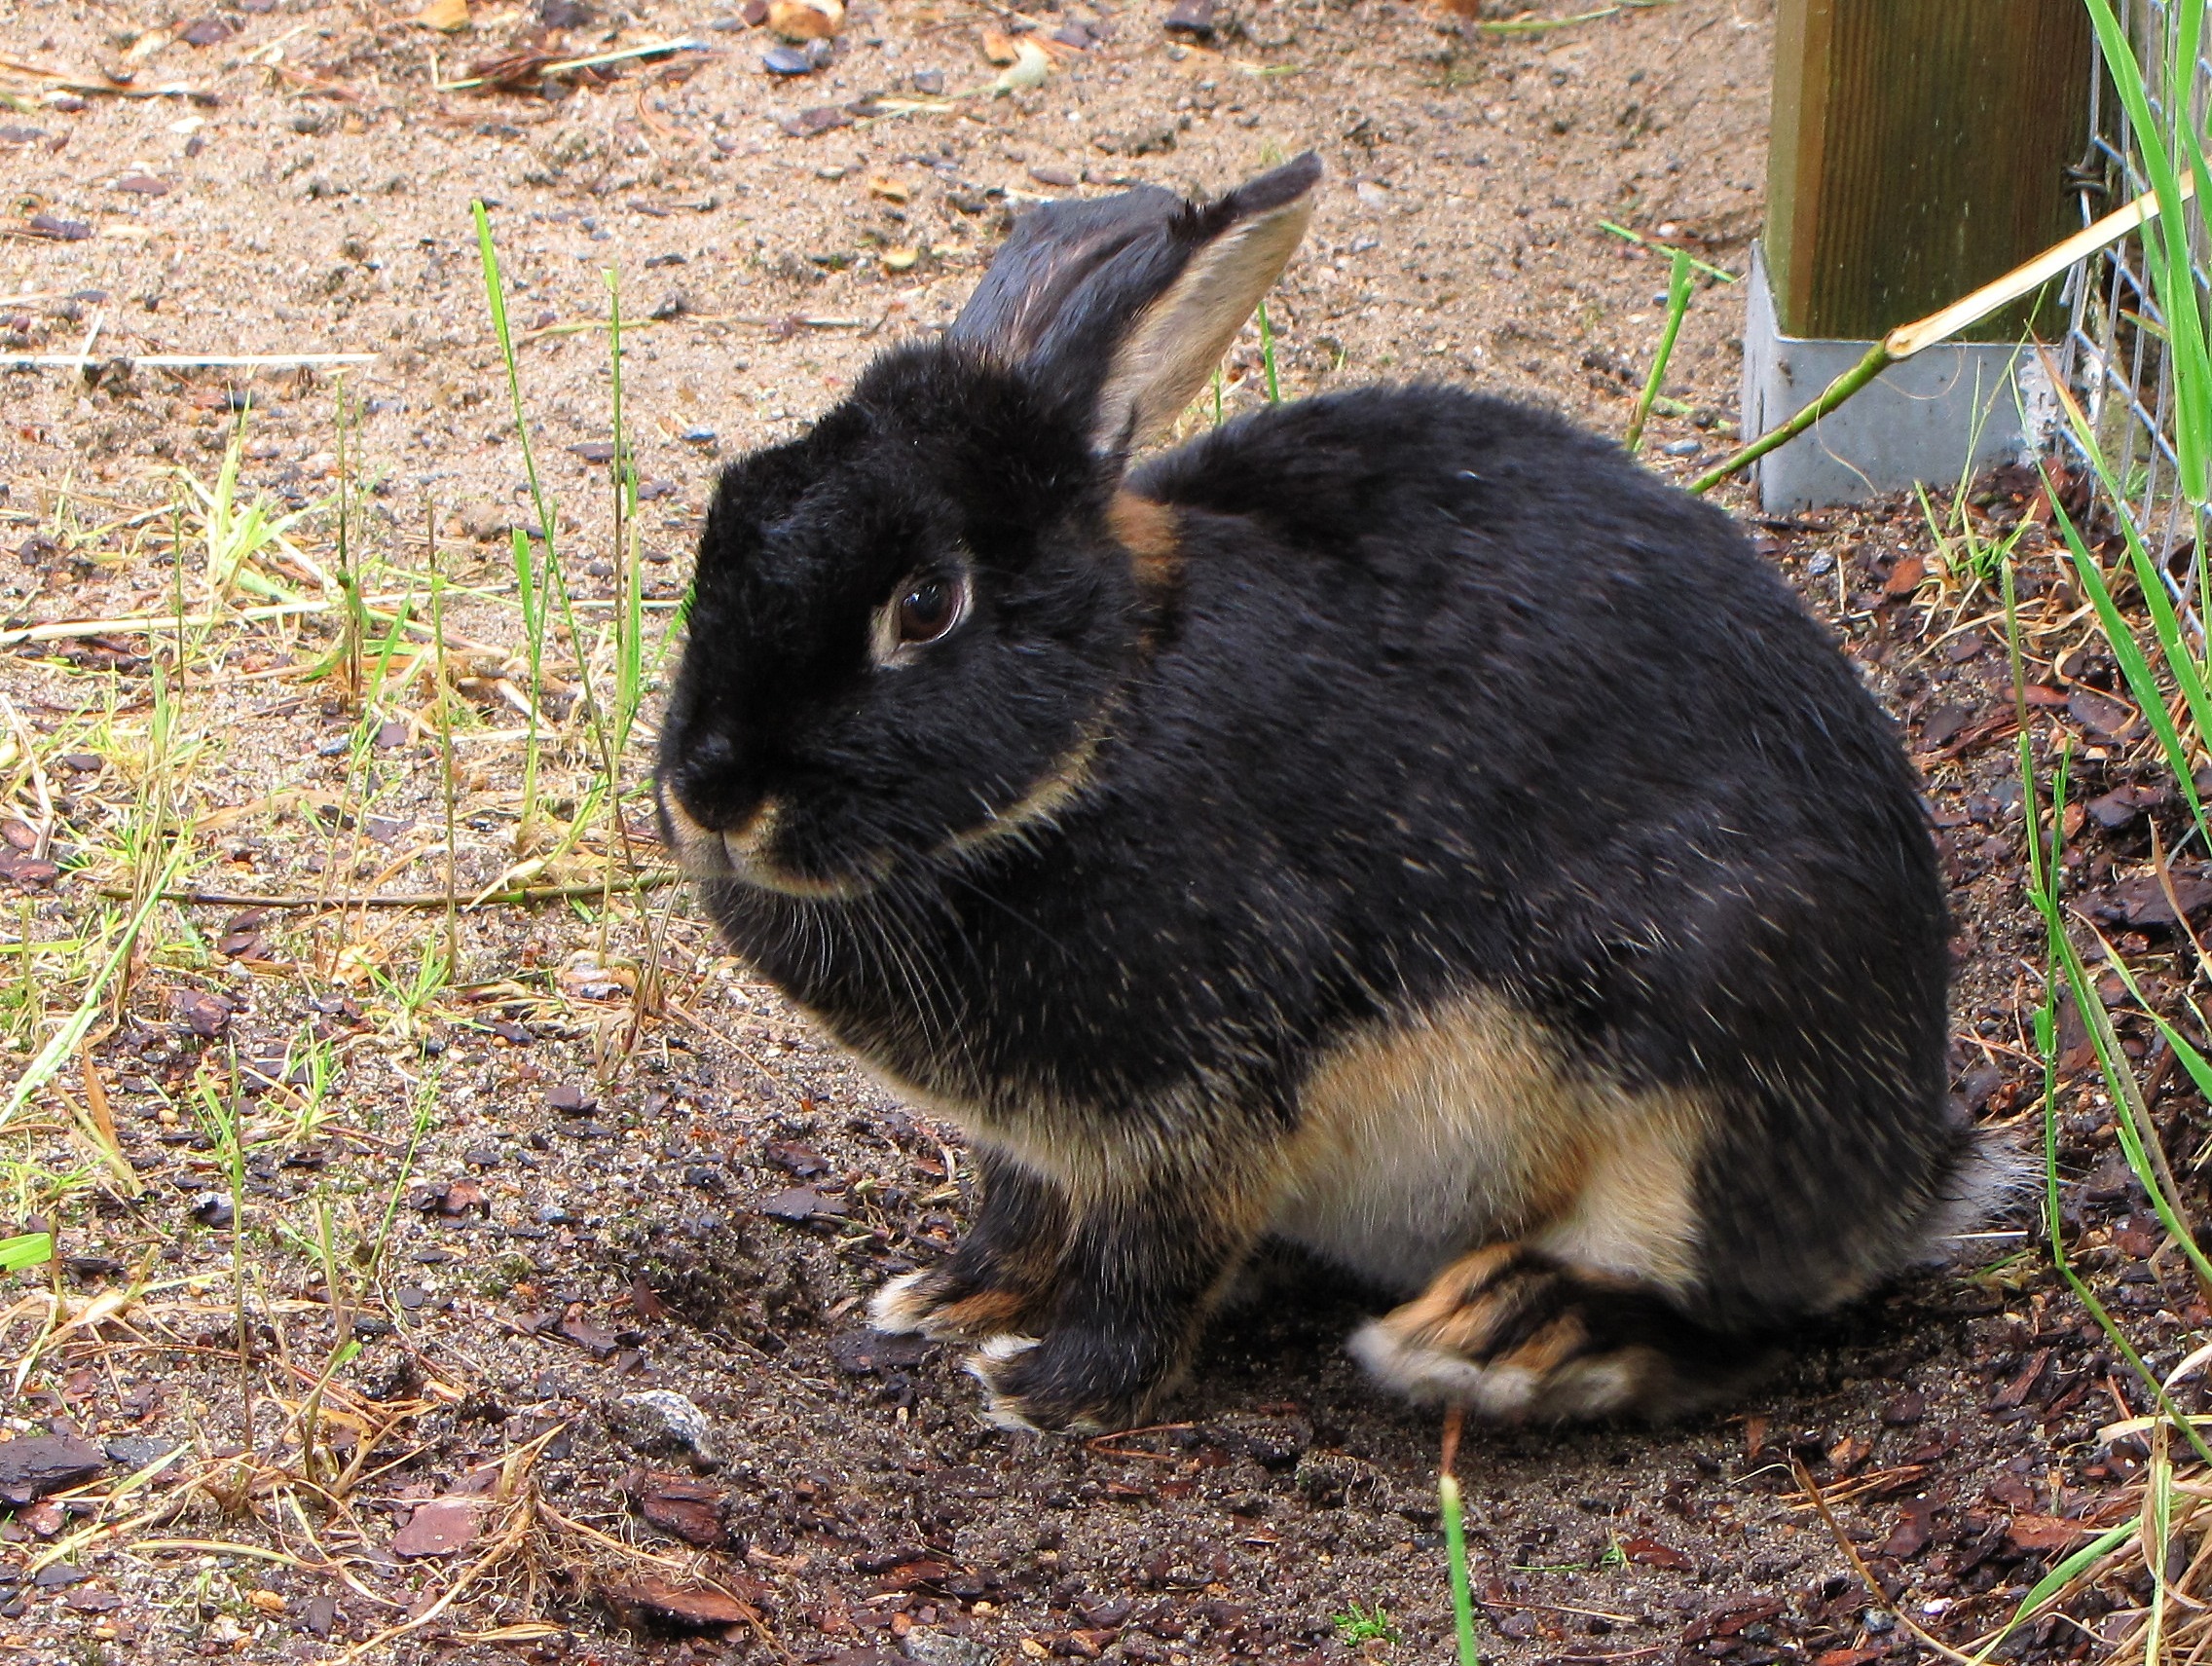
animal, pet, mammal, fauna, rabbit, whiskers, vertebrate, domestic rabbit, rabits and hares, oryctolagus